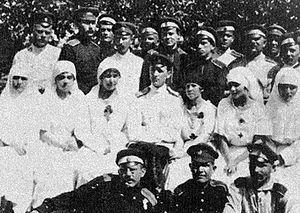
La division de Drozdovski est une unité des armées blanches formée par le colonel Mikhaïl Drozdovski à Iași sur le front roumain en janvier 1918 à partir d'officiers volontaires. Par la suite l'unité fait partie de l'armée des volontaires commandée par le général Dénikine.